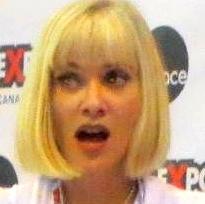
Age: 54